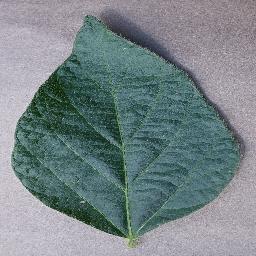
Label: Soybean___healthy